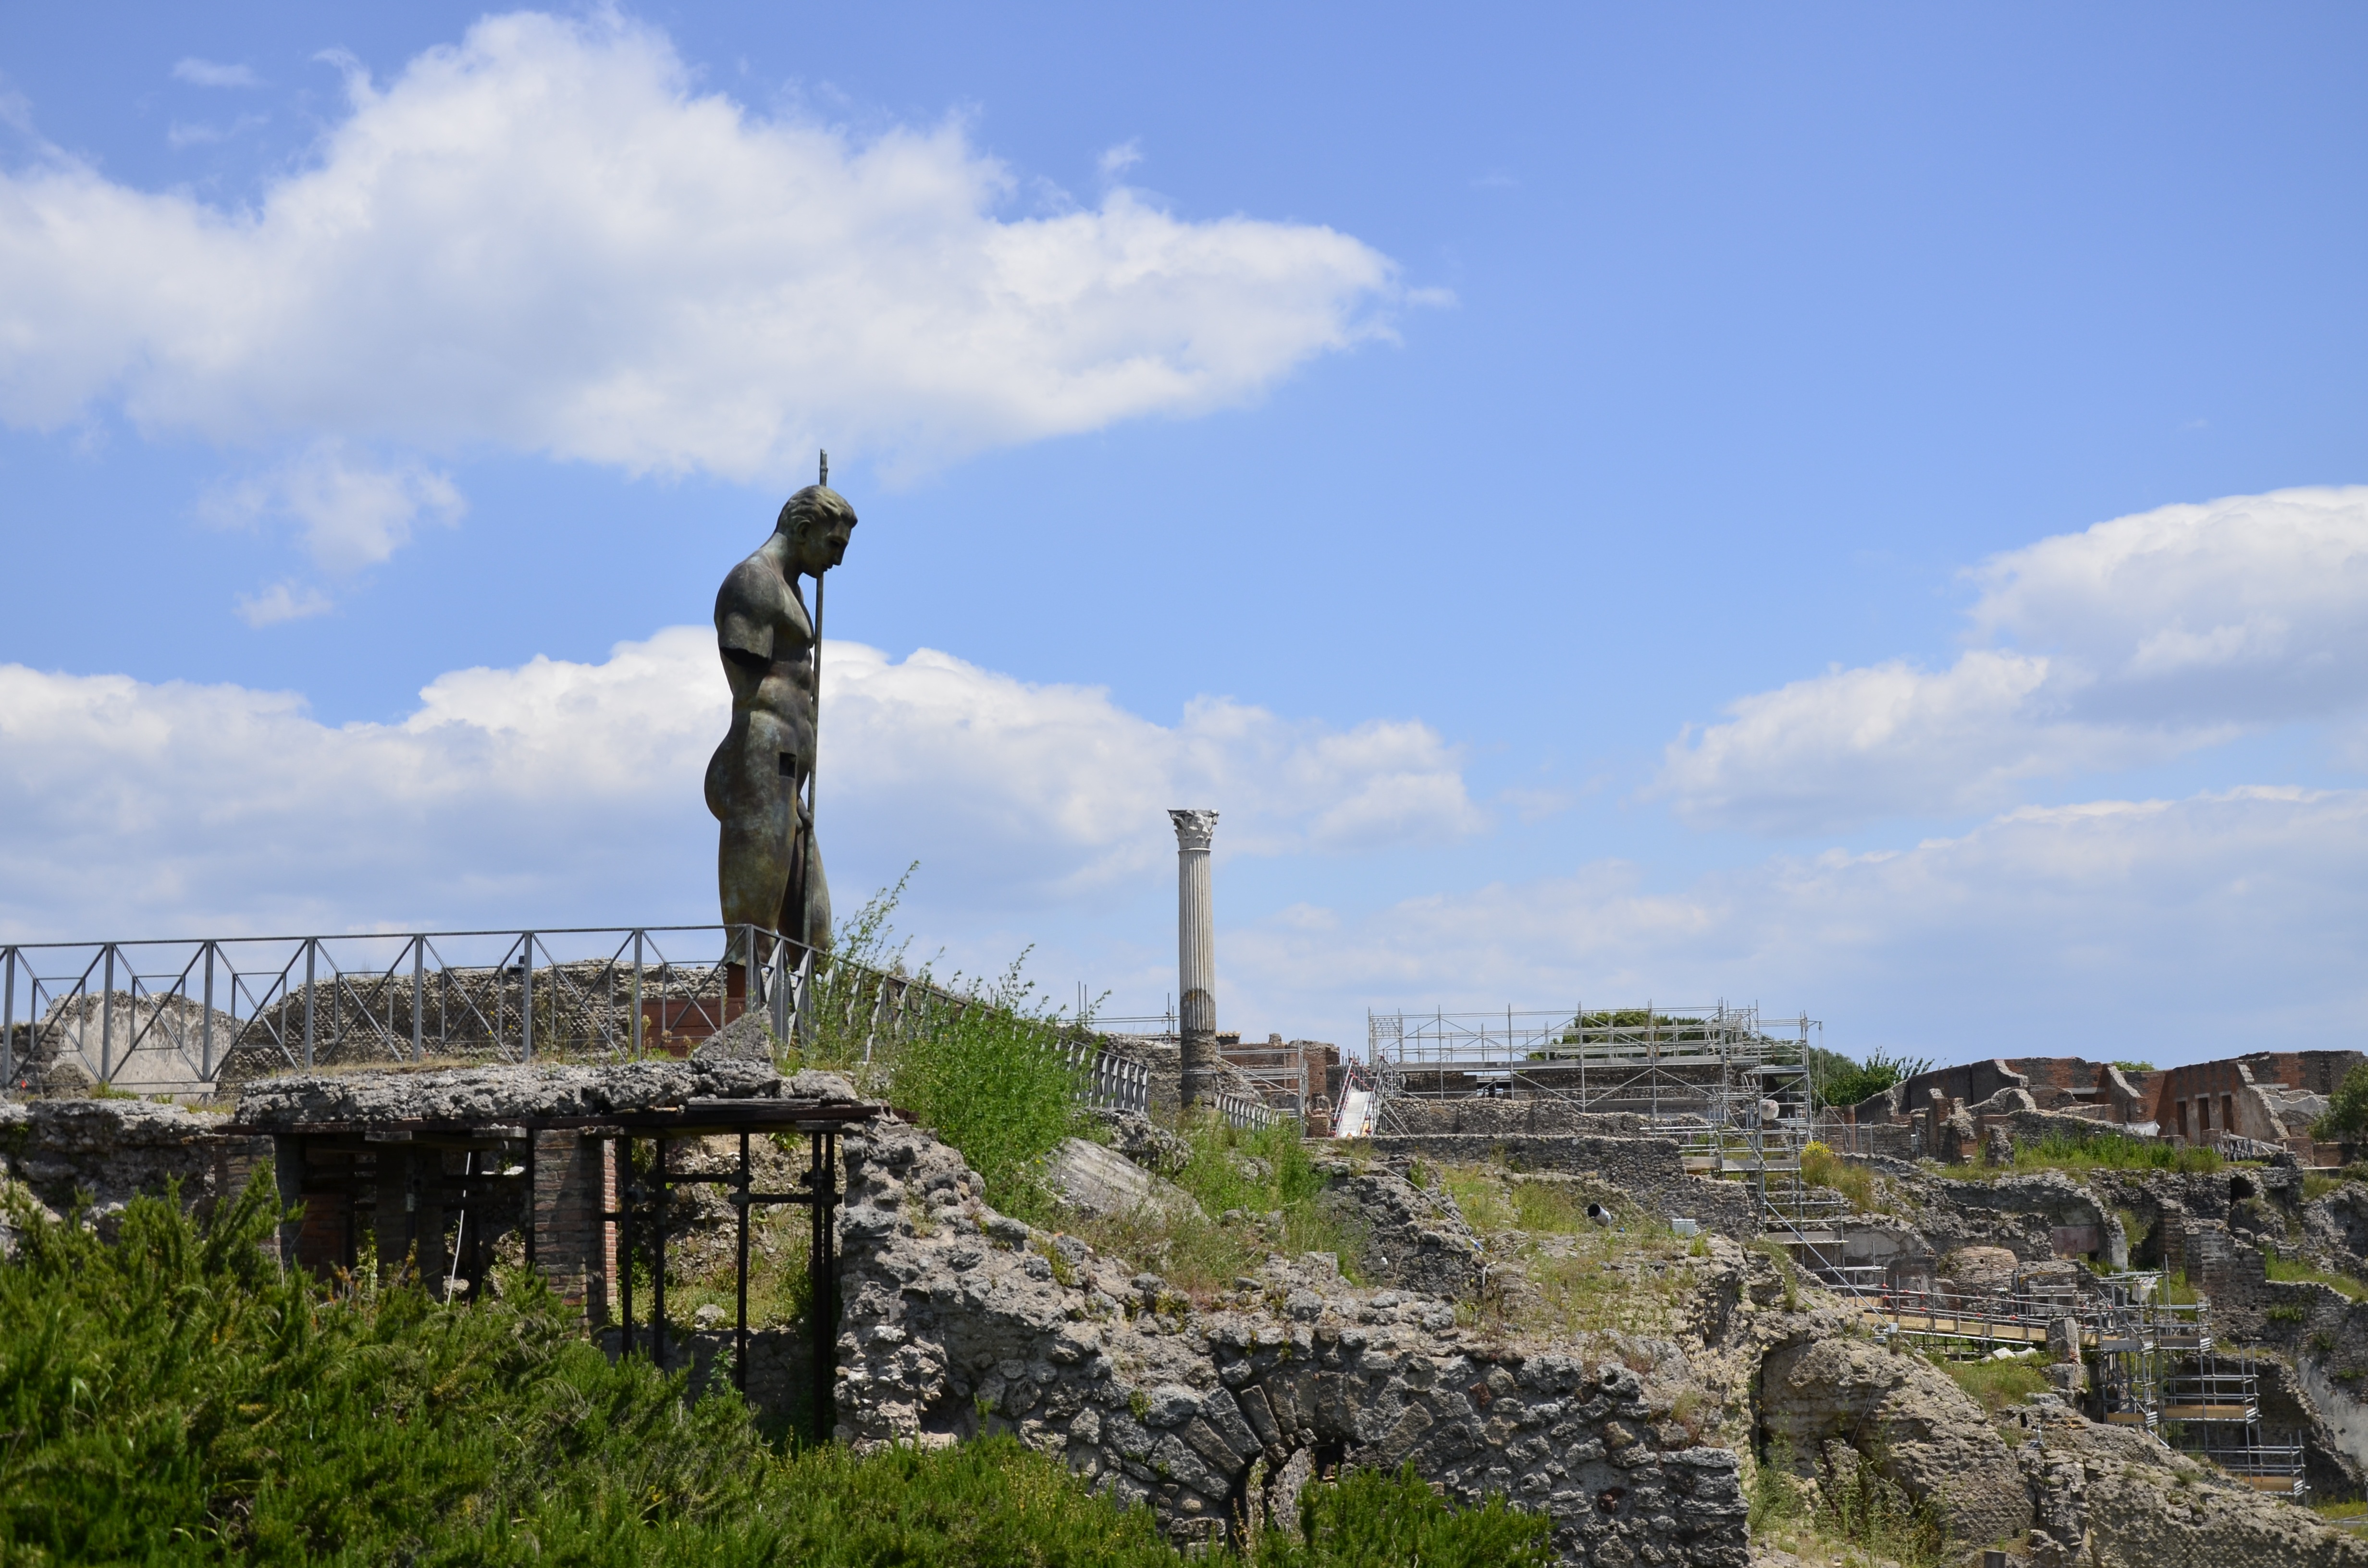
landscape, sea, coast, architecture, hill, monument, cliff, statue, tower, ancient, landmark, italy, art, archaeology, temple, ruins, culture, history, heritage, naples, colonnade, antiquity, pompeii, excavations, campania, ancient history